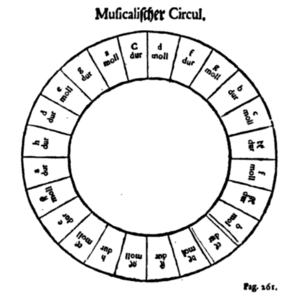
Johann David Heinichen, est un compositeur et théoricien saxon de musique baroque.